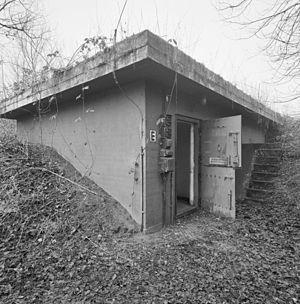
Fort de Wierickerschans: Bunker This is an image of rijksmonument number 9769